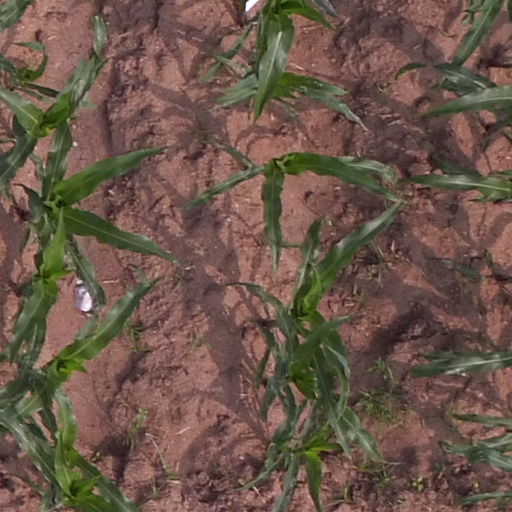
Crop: maize; corn